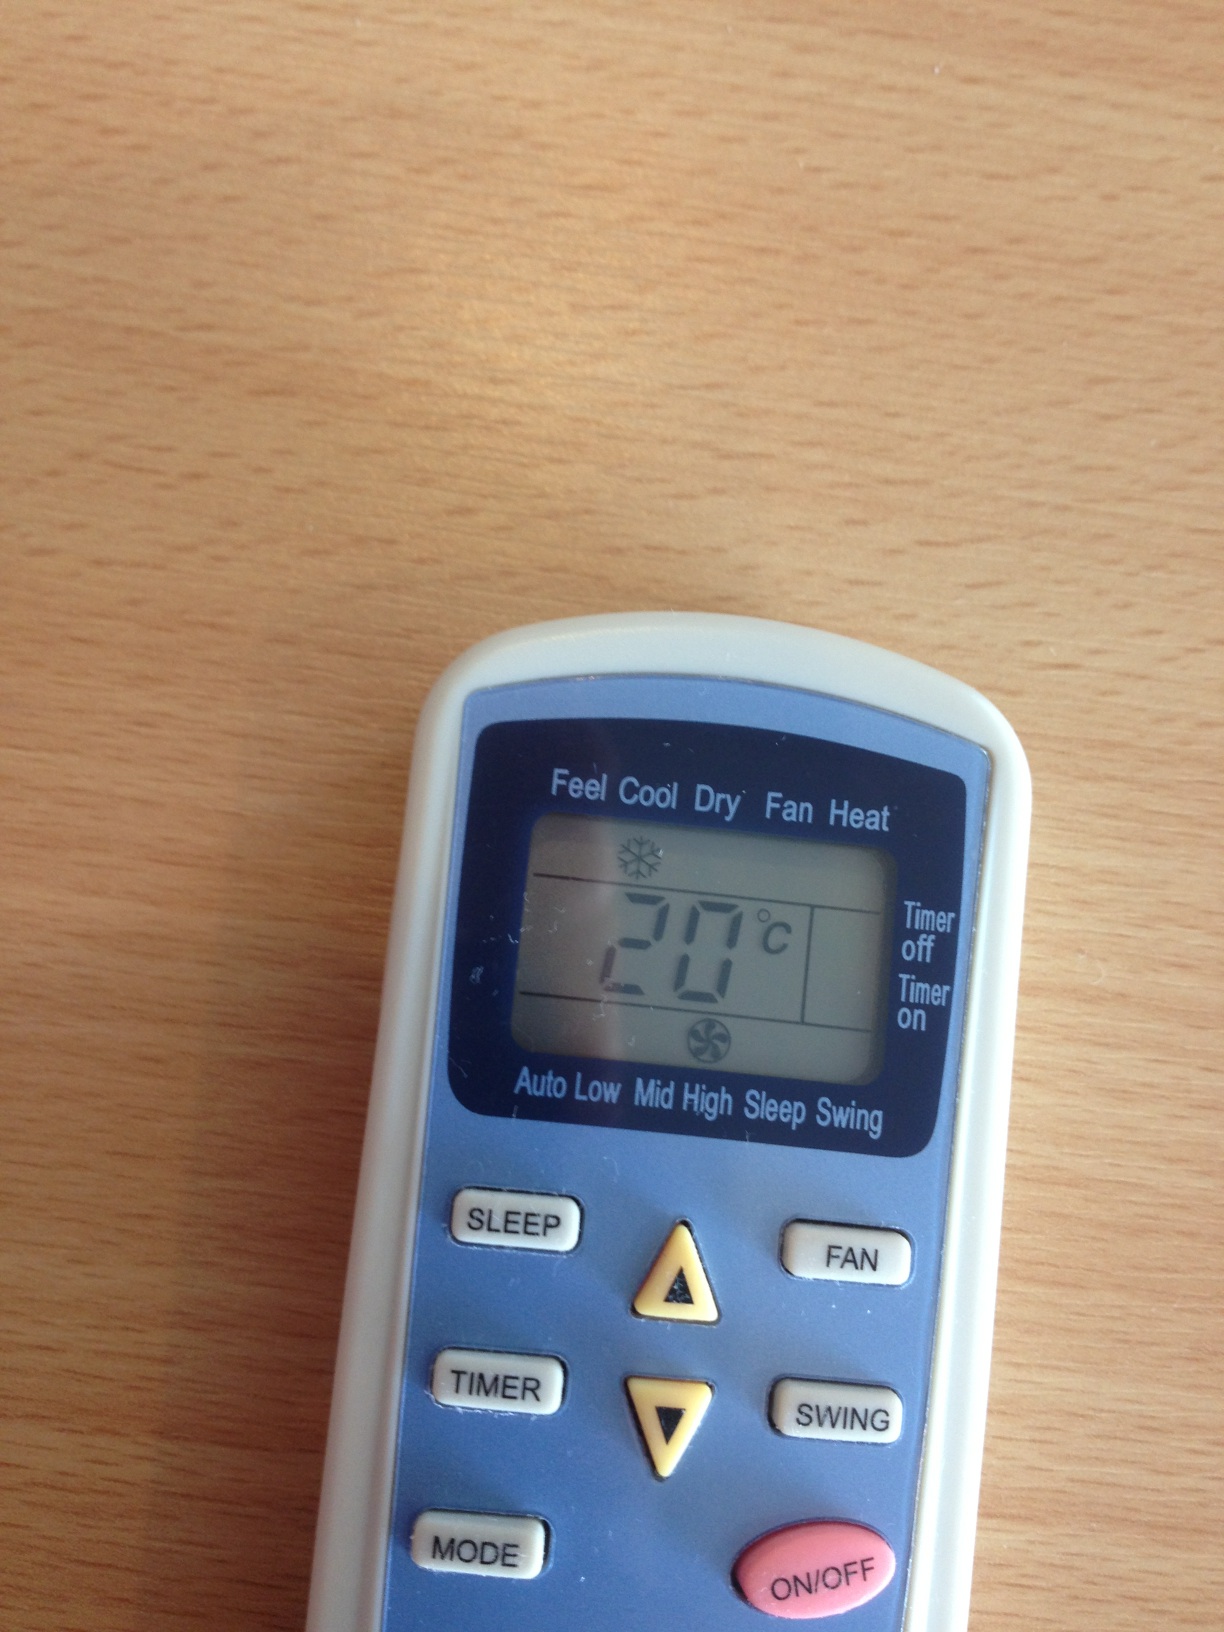Question: What number
Answer: 20